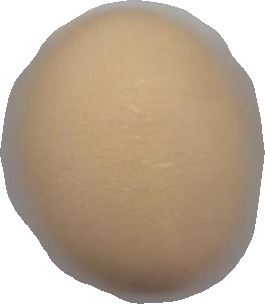
Variety: Dega